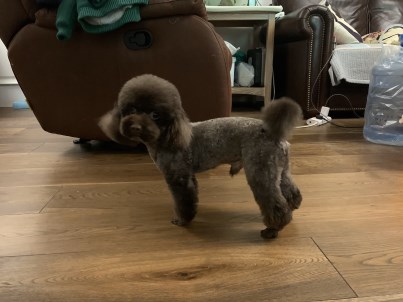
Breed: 7449-n000128-teddy